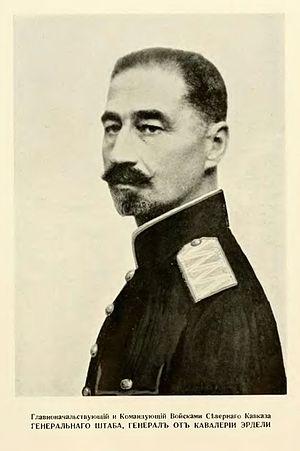
Ivan Gueorgiévitch Erdélyi ou Erdeli, né le 15 octobre 1870, décédé le 7 juillet 1939 à Paris est un général de cavalerie russe et l’un des fondateurs de l’armée des volontaires et une figure des armées blanches.
La onzième armée est une unité de l'armée impériale russe engagée sur le front de l'Est pendant la Première Guerre mondiale. Elle participe à plusieurs batailles contre les armées impériales austro-hongroise et allemande. Elle est créée en octobre 1914 et dissoute en mars 1918. Pendant toute son existence, elle dépend du même groupe d'armées, le Front du Sud-Ouest.